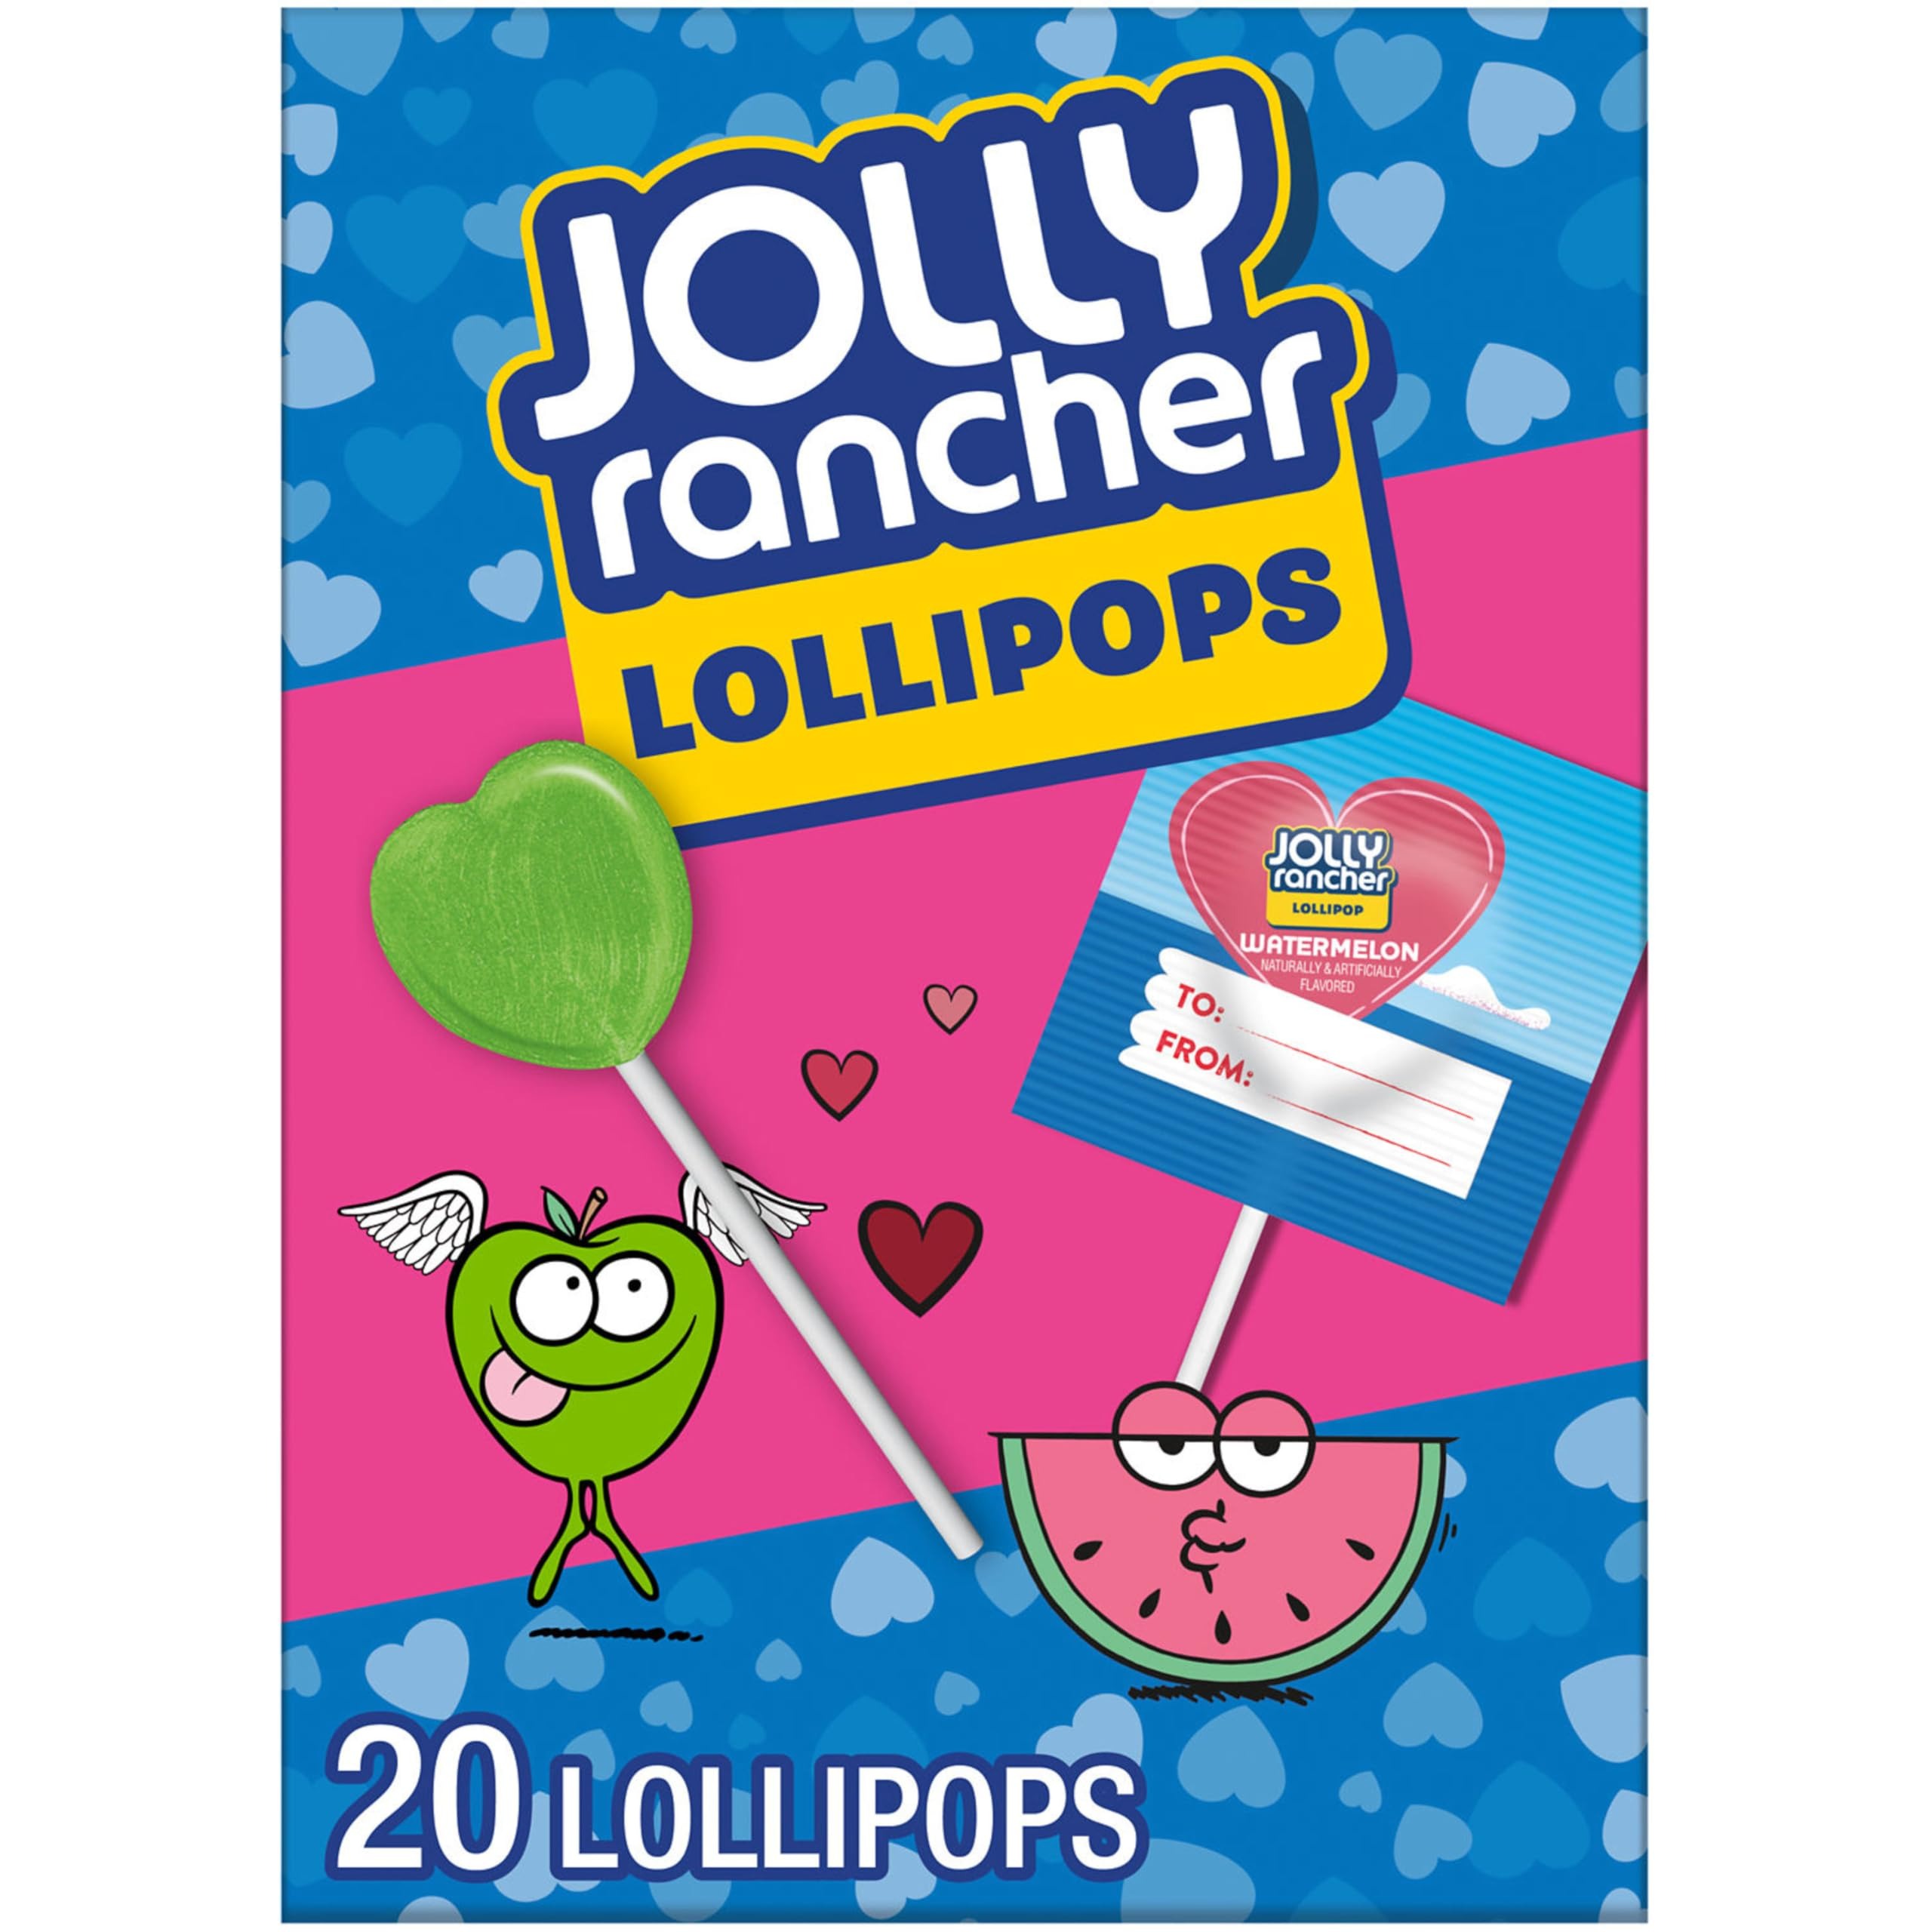
Item Name: JOLLY RANCHER Assorted Fruit Flavored, Valentine's Lollipops Box, 9.2 oz (20 Pieces)
Bullet Point 1: Contains one (1) 9.2-ounce, 20-piece Valentine Exchange Box of JOLLY RANCHER Assorted Fruit Flavored Lollipops Candy
Bullet Point 2: Long lasting lollipops in a box you can take with you on the go, to work, on snack breaks and back home again at the end of the day
Bullet Point 3: Cherry, pink lemonade, green apple and watermelon flavored heart lollipops individually wrapped and placed in a Valentine Exchange box for convenience and exceptional freshness until the last treat
Bullet Point 4: Host the fruitiest, most colorful birthday, graduation and anniversary parties with JOLLY RANCHER mixed fruit flavored lollipops
Bullet Point 5: Mix up your typical Valentine's Day candy dishes and gift bags with fruity, colorful, heart shaped lollipops that will catch their eye and treat their taste buds
Value: 9.2
Unit: Ounce

Price: 10.92